2012 Chicago NATO summit

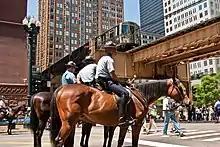
Chicago mounted police, 2010

The summit was designated a National Special Security Event (NSSE) by the Department of Homeland Security. Final authority over law enforcement thus belonged to the Secret Service of the United States. The NSSE steering committee, which also included representatives from the Chicago Police Department and has 24 subcommittees, began meeting in October 2011.